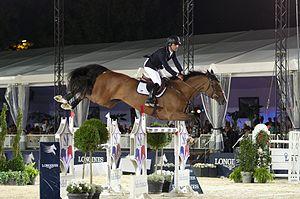
Cadjanine Z, sponsorisée et re-nommée Citizenguard Cadjanine Z, est une jument baie du stud-book Zangersheide née en 2002, propriété du Belge Alain van Campenhout. Elle concourt au plus haut niveau en saut d'obstacles, en changeant de très nombreuses fois de cavalier.